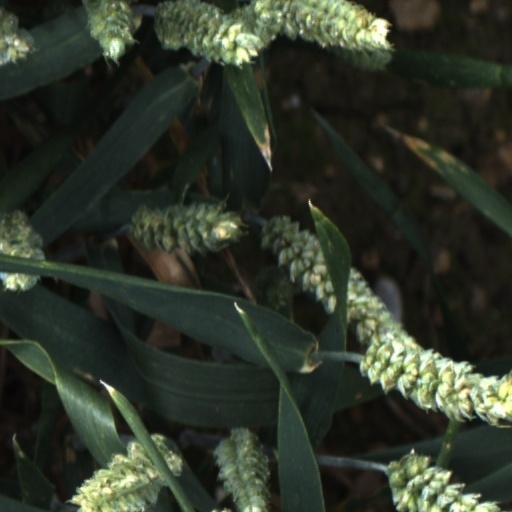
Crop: wheat